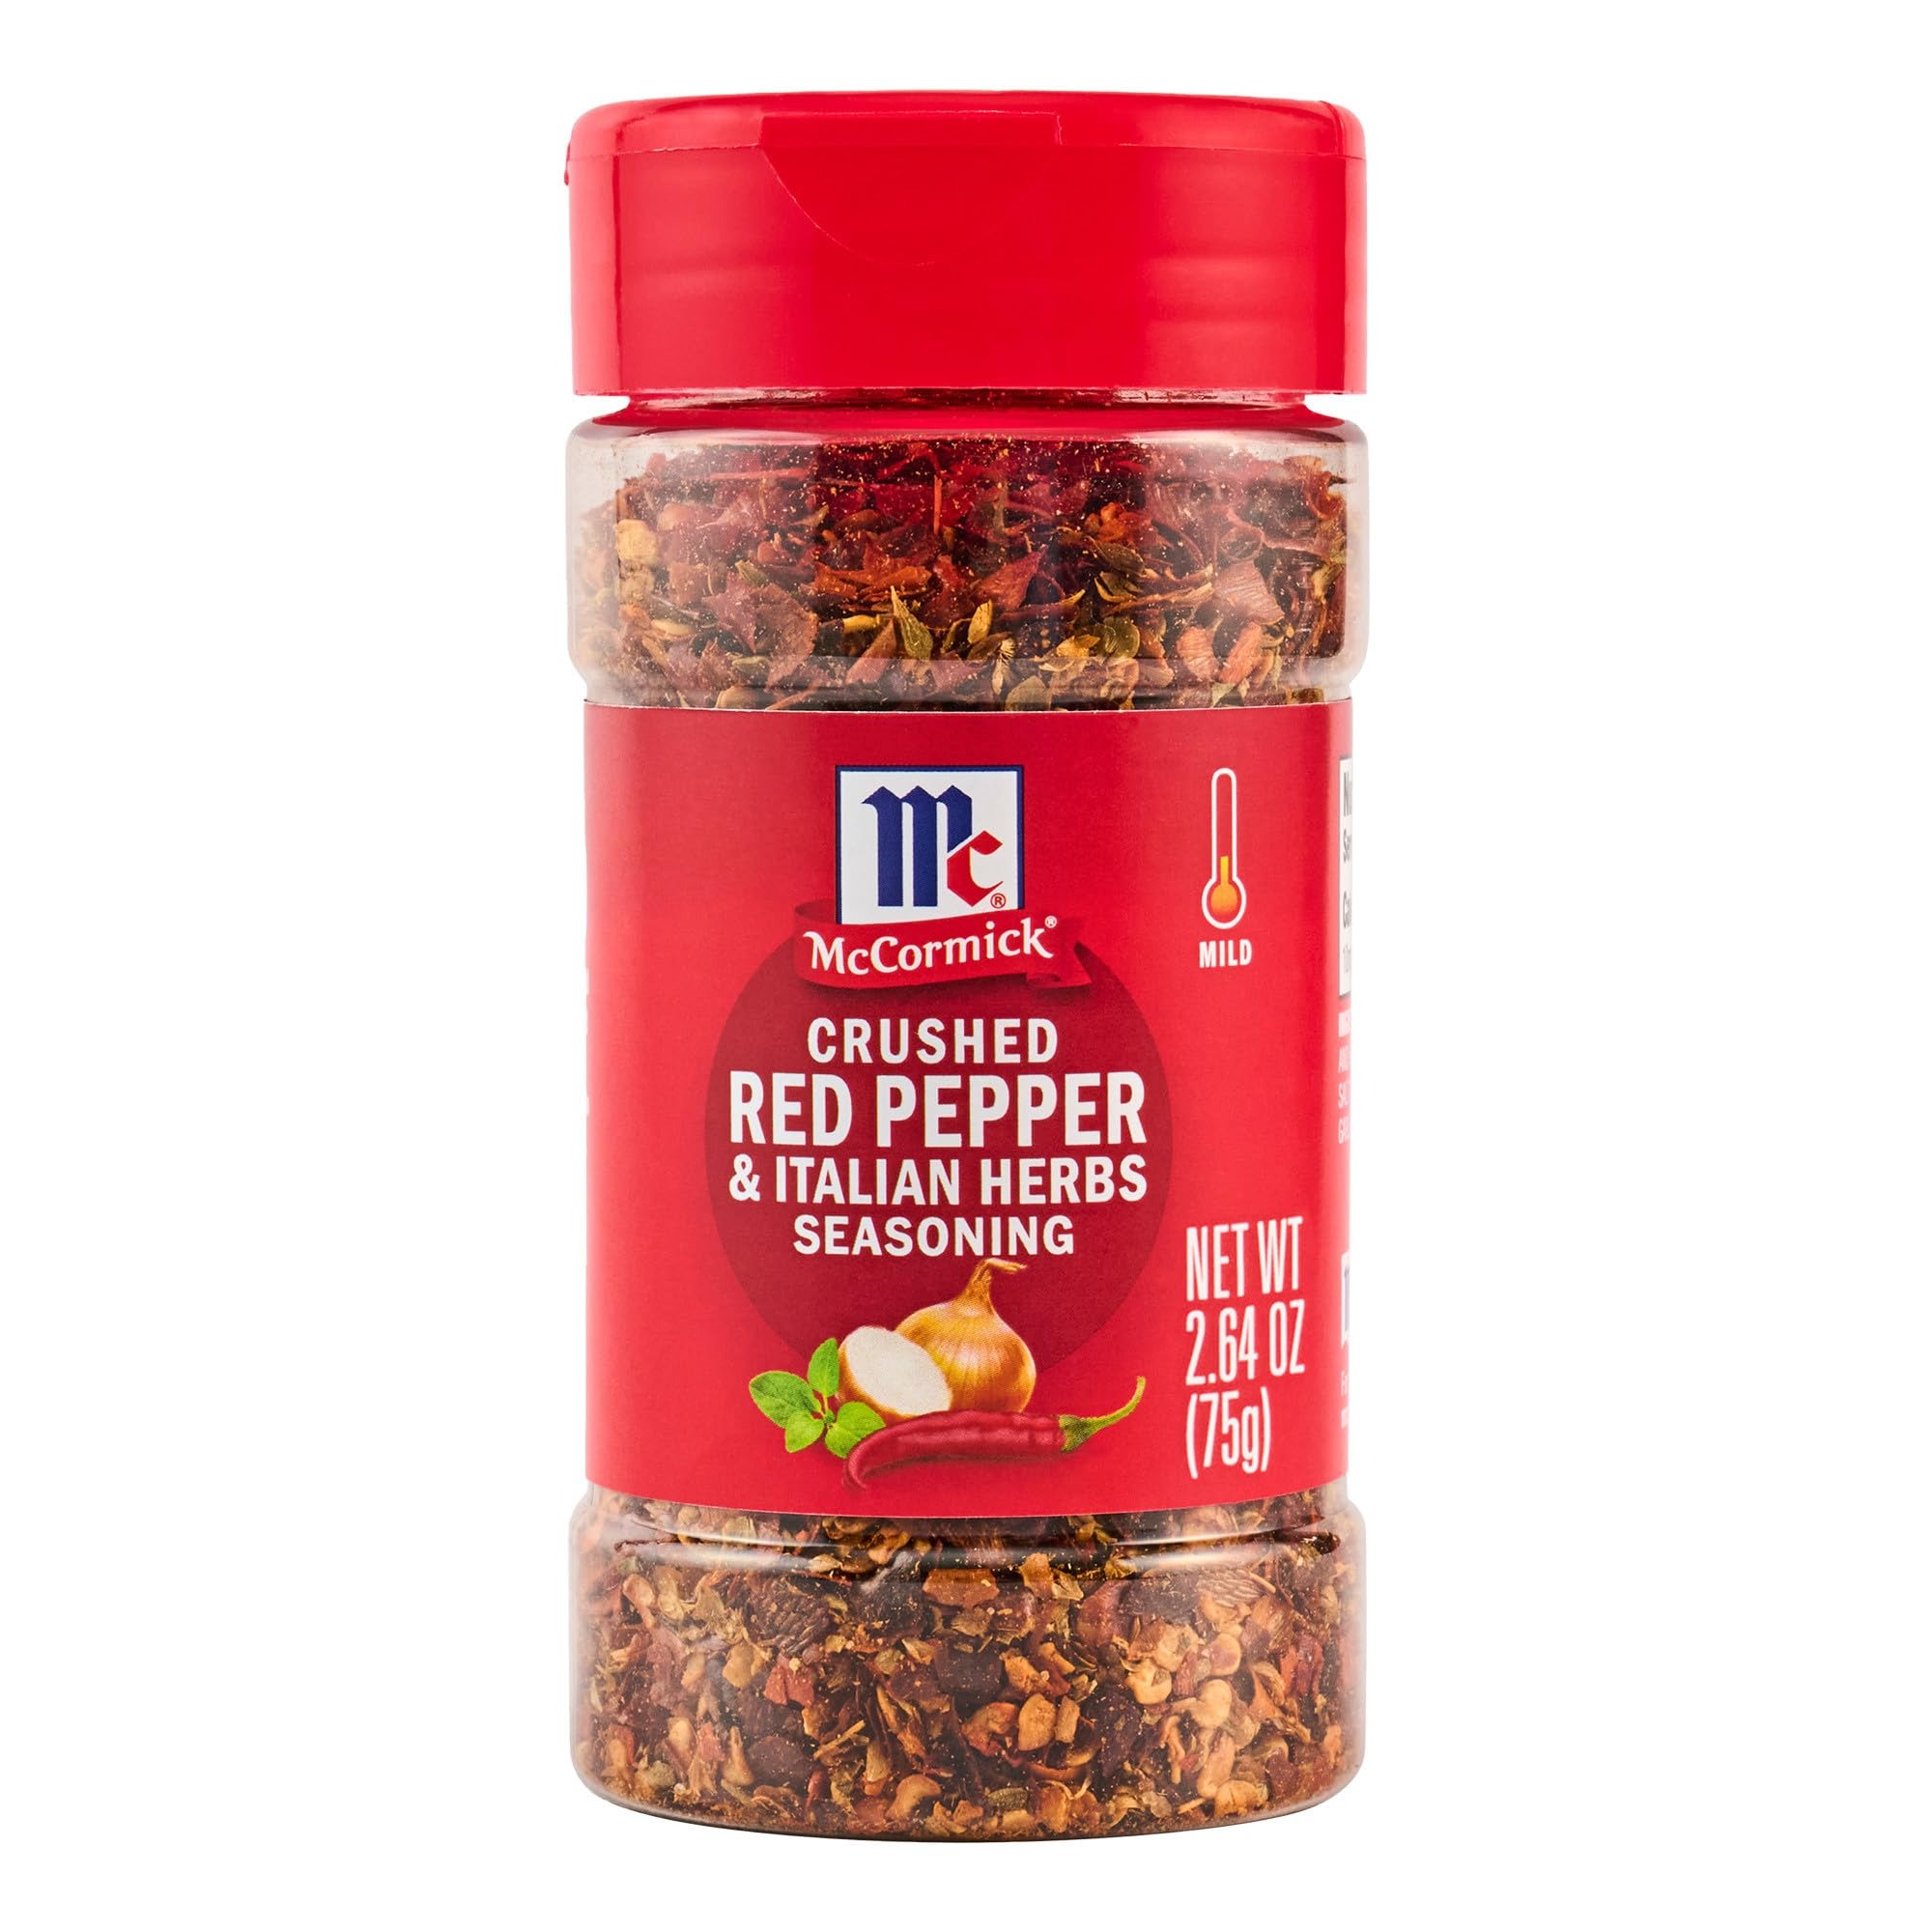
Item Name: McCormick Seasoning, Crushed Red Pepper & Italian Herbs, Robust Italian Seasoning for Garlic Bread, Pasta, Dip and More, 2.64 oz
Bullet Point 1: CROWD-PLEASING FLAVOR: A robust pairing of Italian-inspired herbs and a pop of heat and color from crushed red pepper.
Bullet Point 2: VIBRANT SEASONING: Crafted with ingredients including red pepper, onion, spices, and herbs like oregano, basil, and thyme.
Bullet Point 3: VERSATILE INGREDIENT: Enjoy the delicious aroma and flavor of this seasoning while cooking favorite recipes and meals, or tableside before dining.
Bullet Point 4: PERFECT PARTNER: Infuse garlic bread or pasta dishes with red sauce or alfredo with a few simple shakes or sprinkles.
Bullet Point 5: MILD HEAT: A mild level of heat makes this seasoning a family-favorite for everyone at your table.
Value: 2.64
Unit: Ounce

Price: 11.58